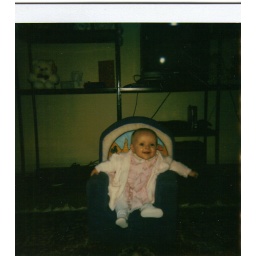
Erika in pink dress